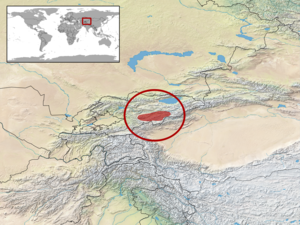
Altiphylax tokobajevi est une espèce de geckos de la famille des Gekkonidae.